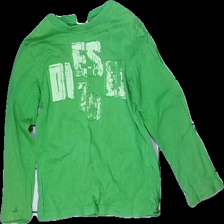
View: front
Type: Top
Category: Children
Brand: Diesel
Colors: Green, Beige
Material: 100% cotton
Pattern: Logo print
Cut: Regular, C-collar
Season: All
Holes: Minor
Damage: washed out
Price range: <50
Recommended usage: Export